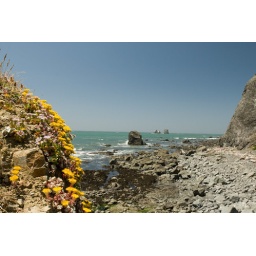
Stonecrop flowers and Sisters rocks in the distance; Damnation creek beach